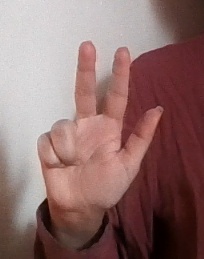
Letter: al